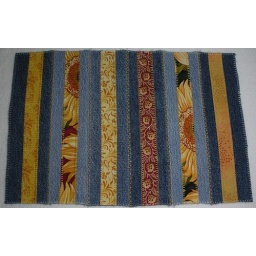
Panel two of Fern's bag in Sunflower yellow with red and green accents...